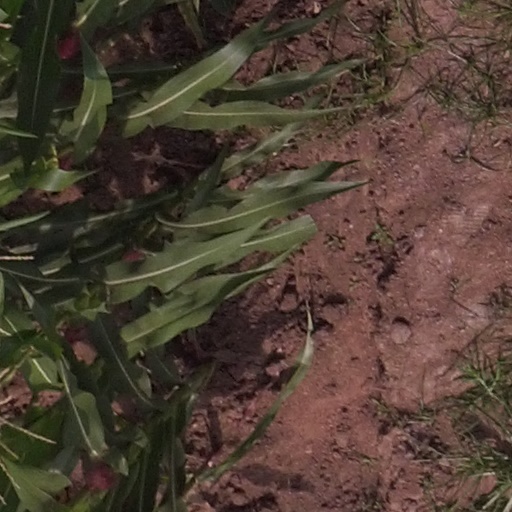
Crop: maize; corn